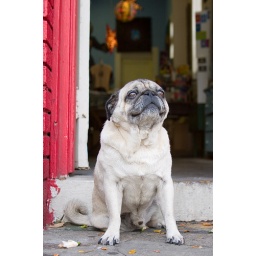
This dog was standing outside a little cafe in New Orleans.